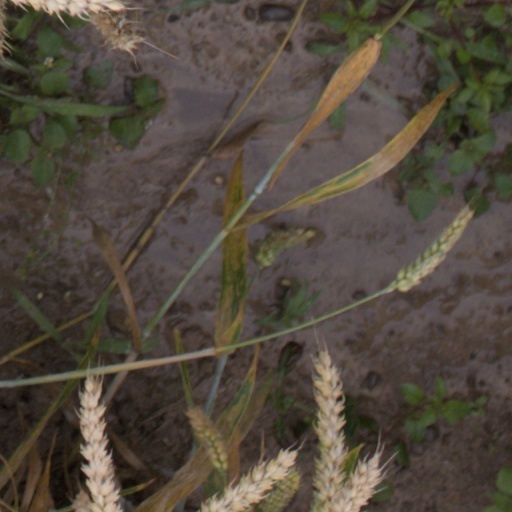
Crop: wheat